Gymnastics at the 2015 Pan American Games

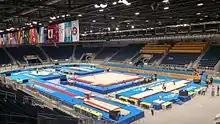
The Ricoh Coliseum (Toronto Coliseum), in Toronto, was the venue for the gymnastics competitions

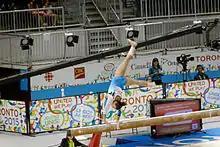
Women's gymnastics at the 2015 Pan Am Games

The competitions took place at the Ricoh Coliseum (Toronto Coliseum) located about in CIBC Pan Am Park, about 7 kilometres from the athletes village. The arena had a capacity of about 7,200 people per session.